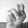
ASL letter: N